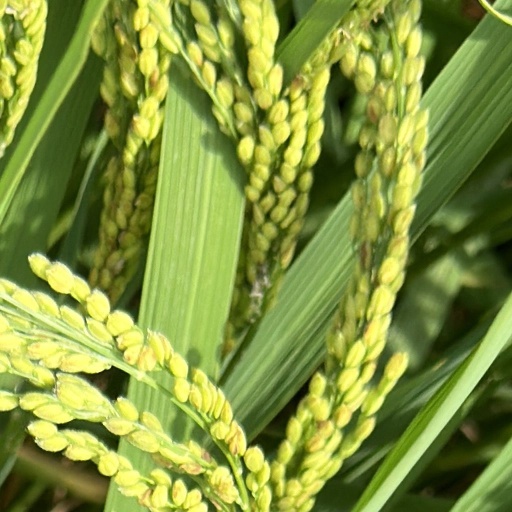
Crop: rice